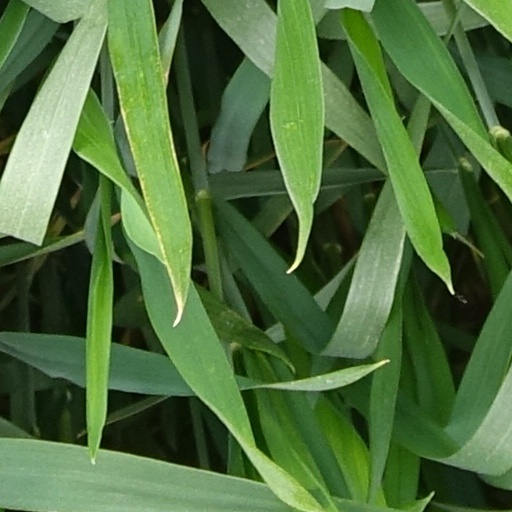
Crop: wheat